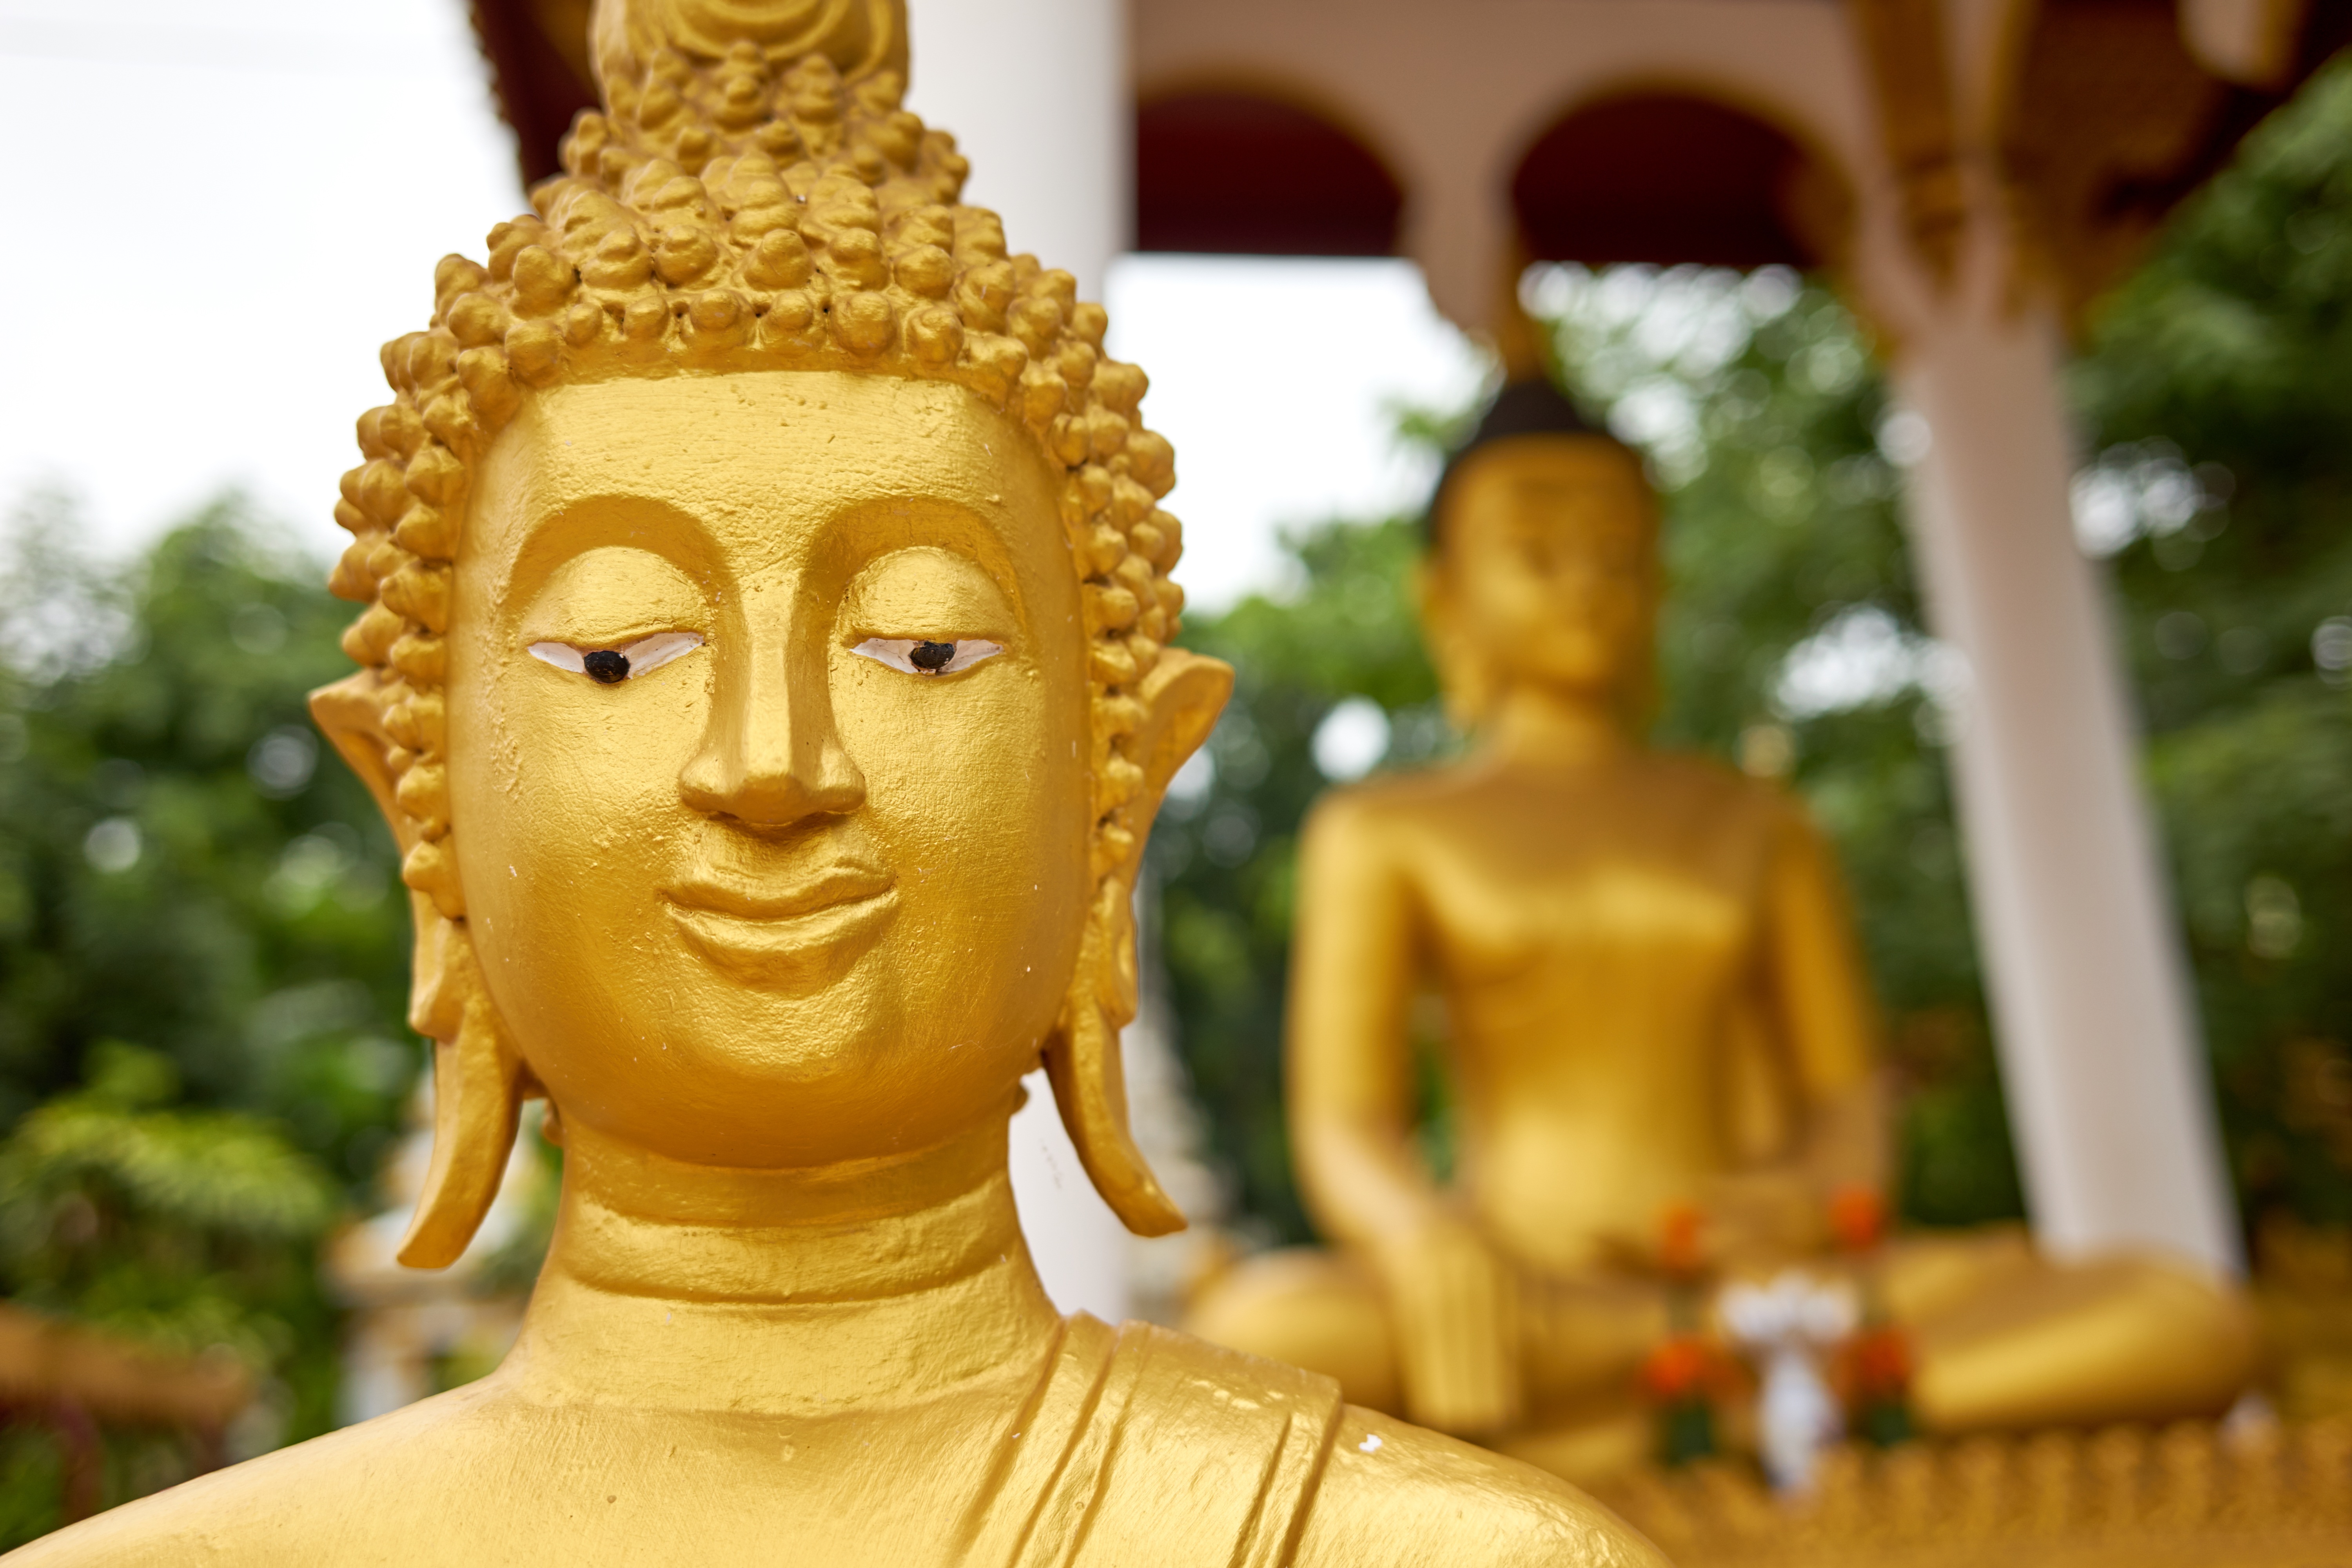
flower, monument, statue, buddhist, buddhism, yellow, sculpture, art, temple, buddha, carving, laos, god, wat, mythology, hindu temple, fictional character, vientiane, gautama buddha, ancient history